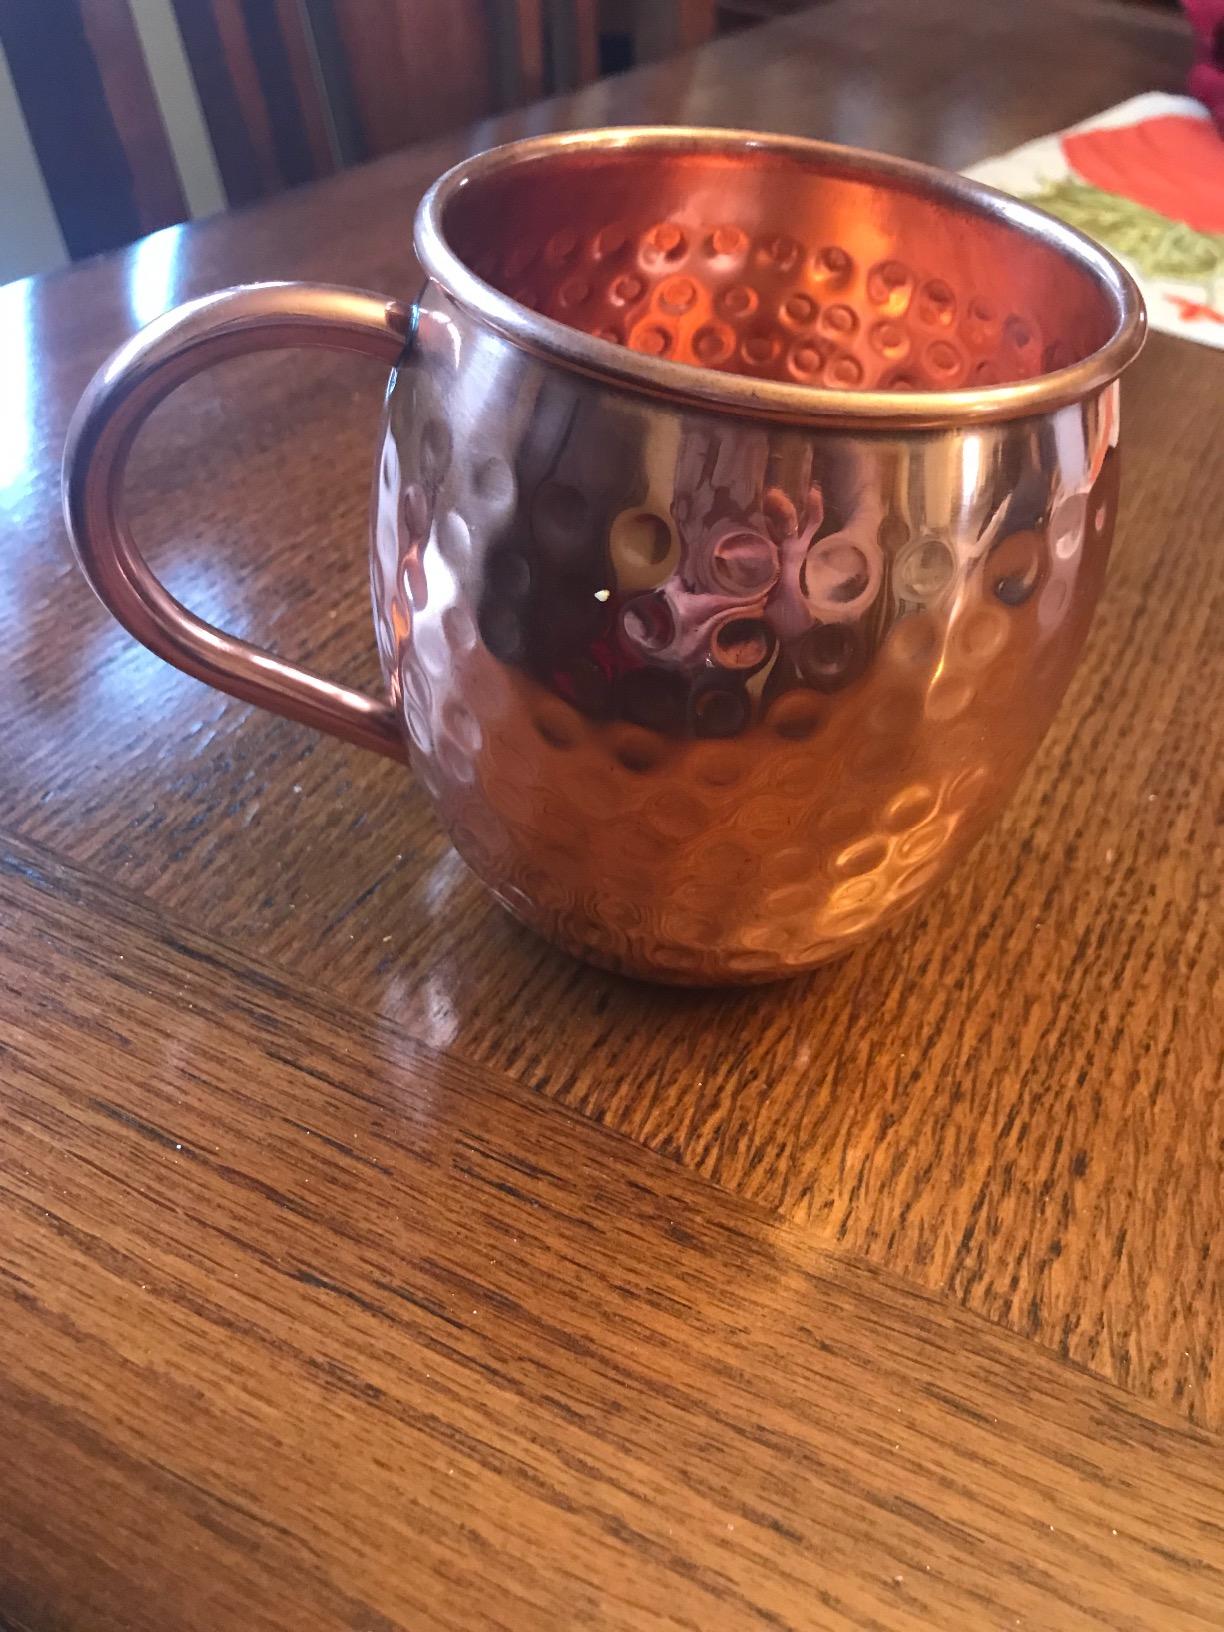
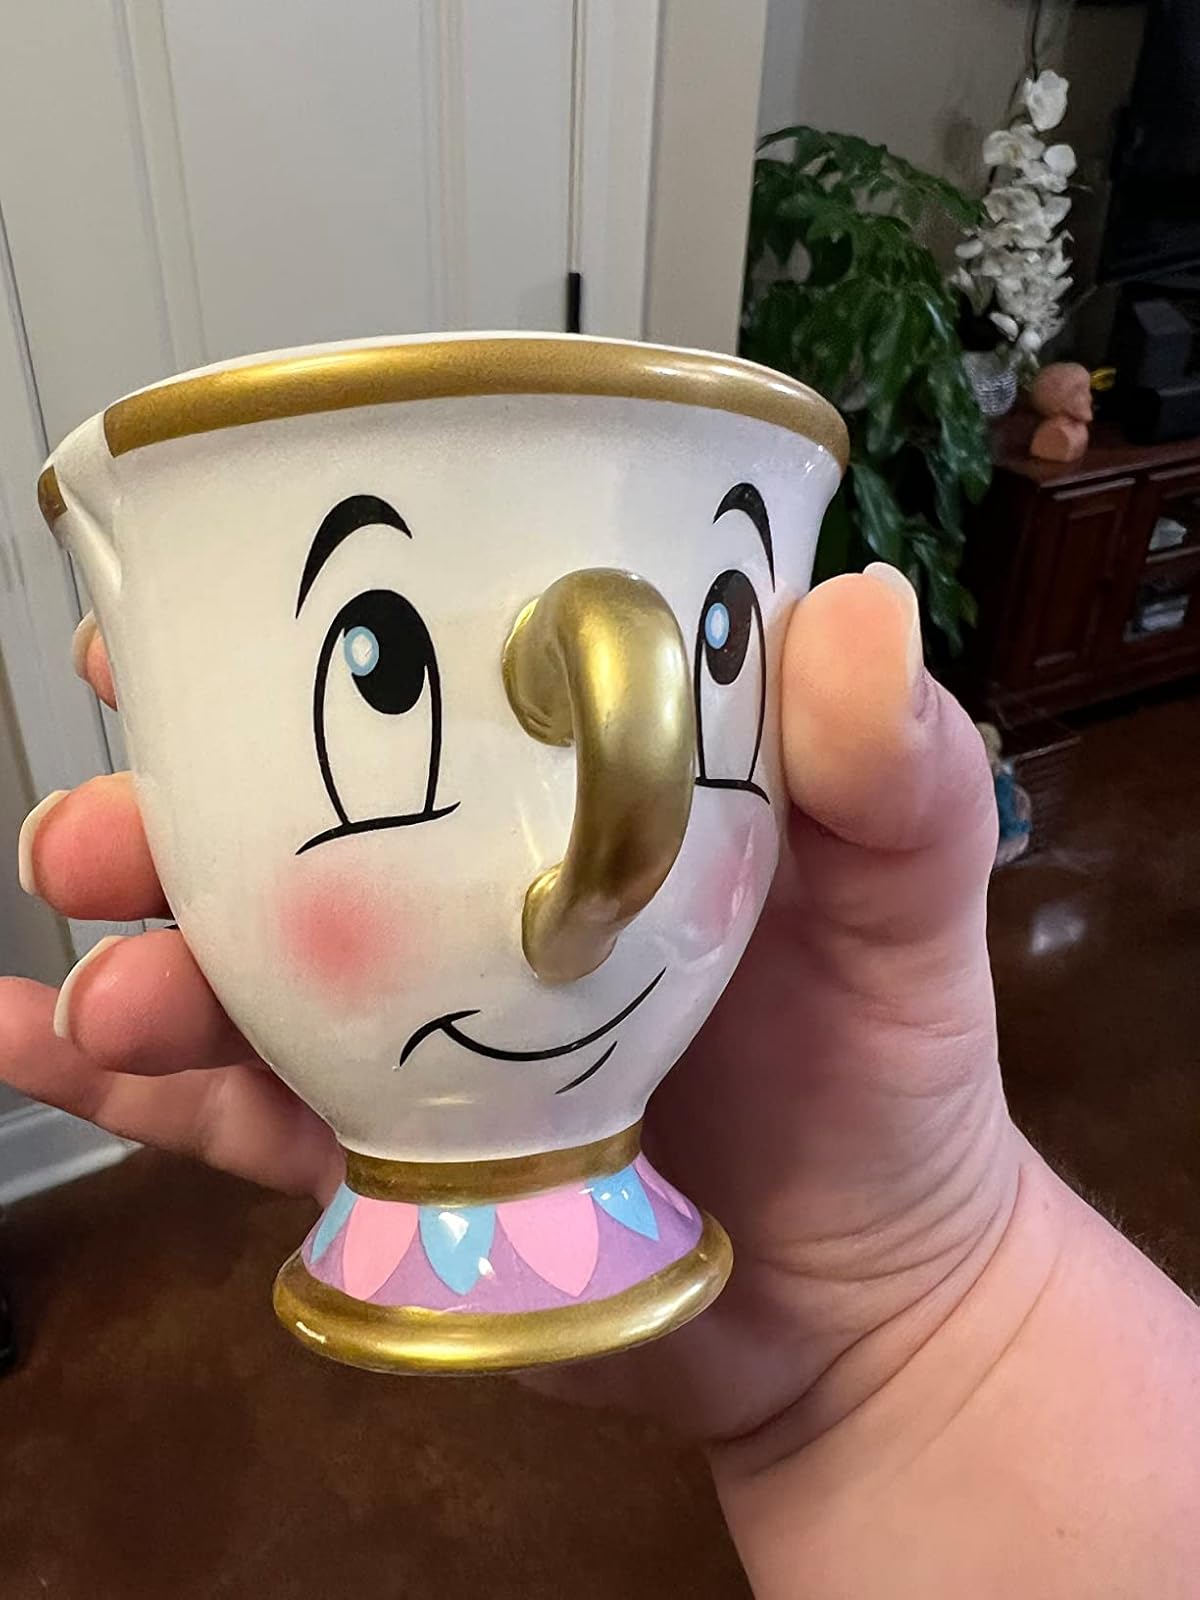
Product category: items_mug
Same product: no